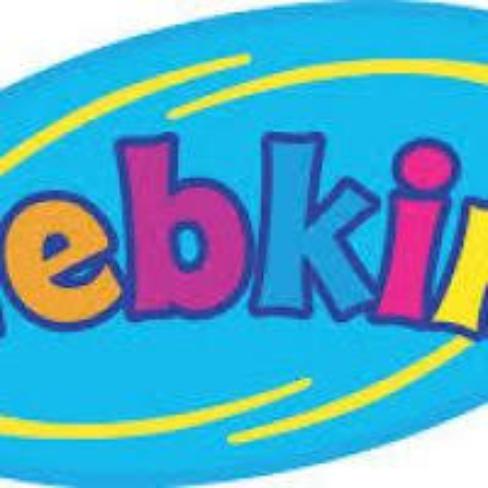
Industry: Leisure